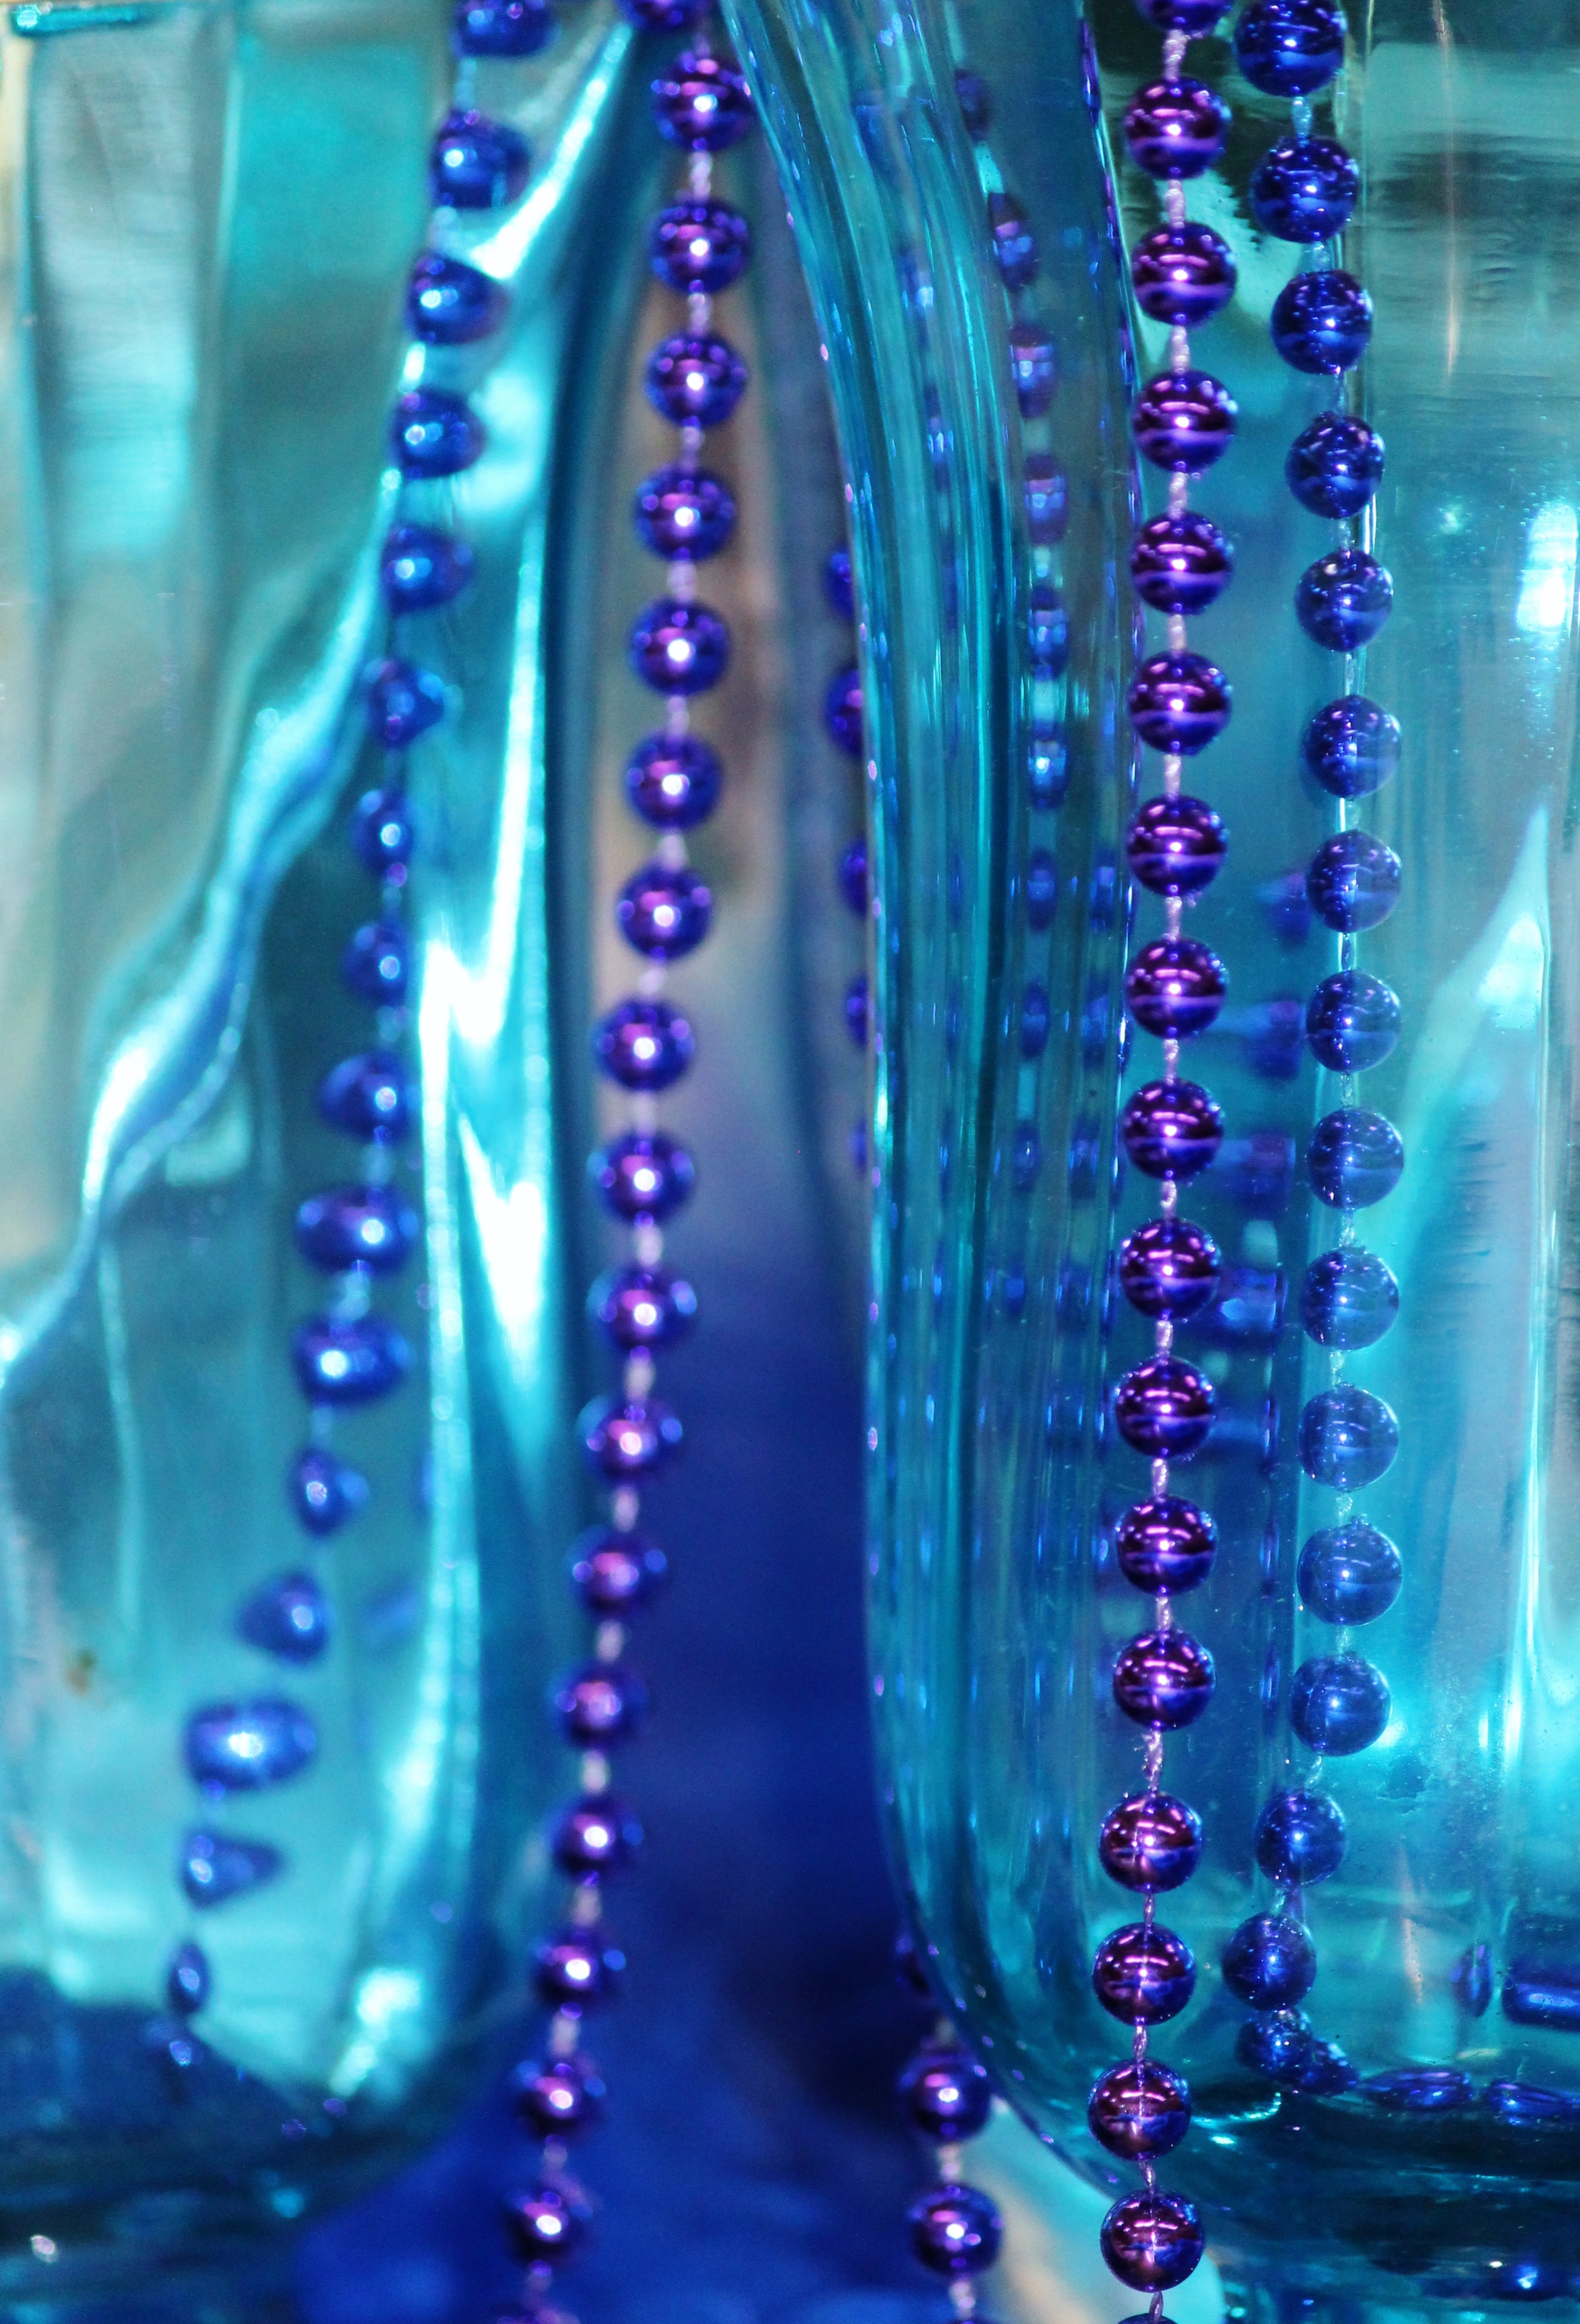
water, glass, color, blue, necklace, glasses, beads, macro photography, table decoration, cobalt blue, fashion accessory